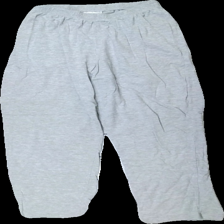
View: front
Type: Trousers
Category: Unisex
Brand: Missing
Colors: Grey
Material: ?
Cut: Regular
Size: S
Season: All
Damage location: top left
Damage 2 location: top right
Damage 3 location: bottom left
Price range: <50
Recommended usage: Export
Description: grå byxor, nopprig